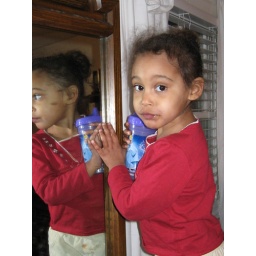
Haylie loves the little girl in the mirror ... they dance, talk &amp;amp; make faces at each other